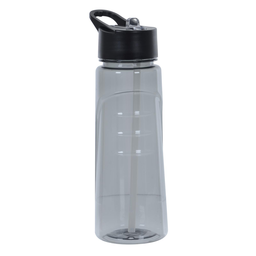
Label: bottles